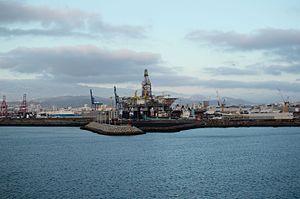
Une plate-forme pétrolière est une construction marine fixe ou flottante qui sert à l'exploitation d'un gisement pétrolier.